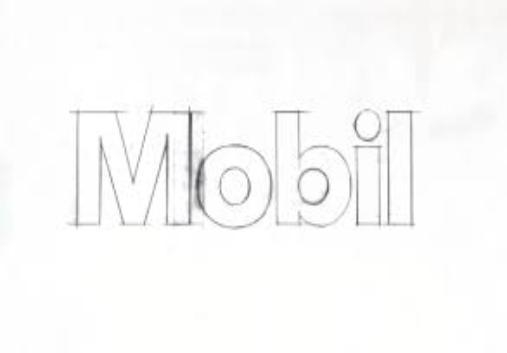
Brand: mobil
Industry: Necessities